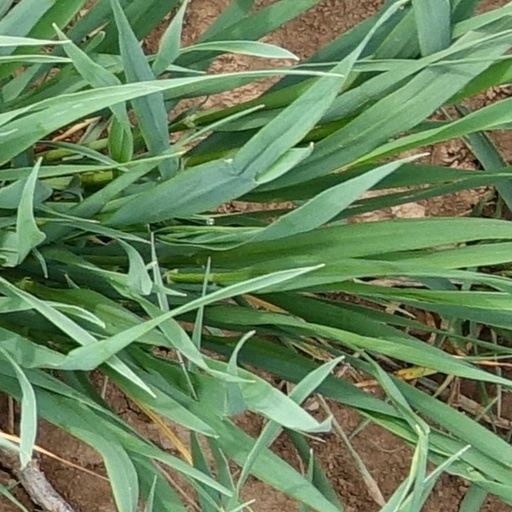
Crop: wheat